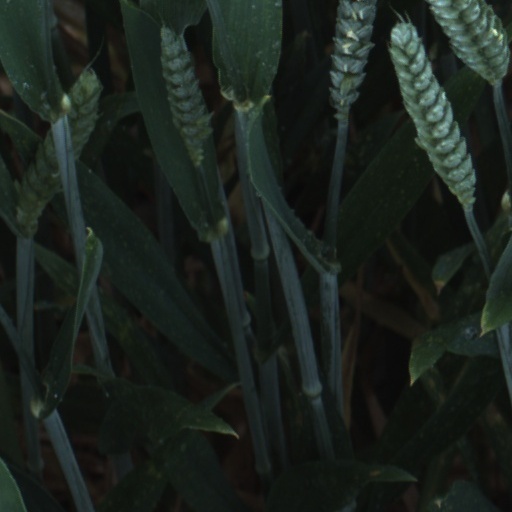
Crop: wheat